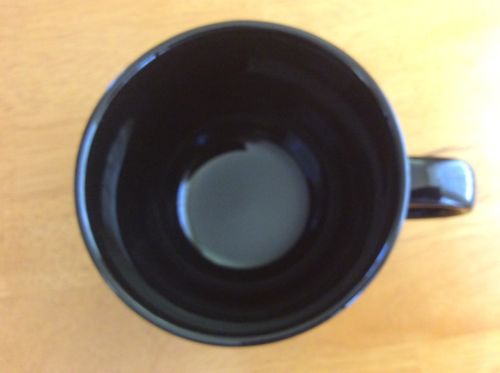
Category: mug